Ferencvárosi TC (women's handball)

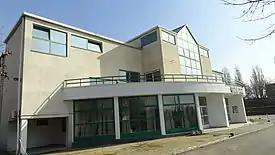
Home hall: Elek Gyula Aréna

Nemzeti Bajnokság I ("National Championship of Hungary")